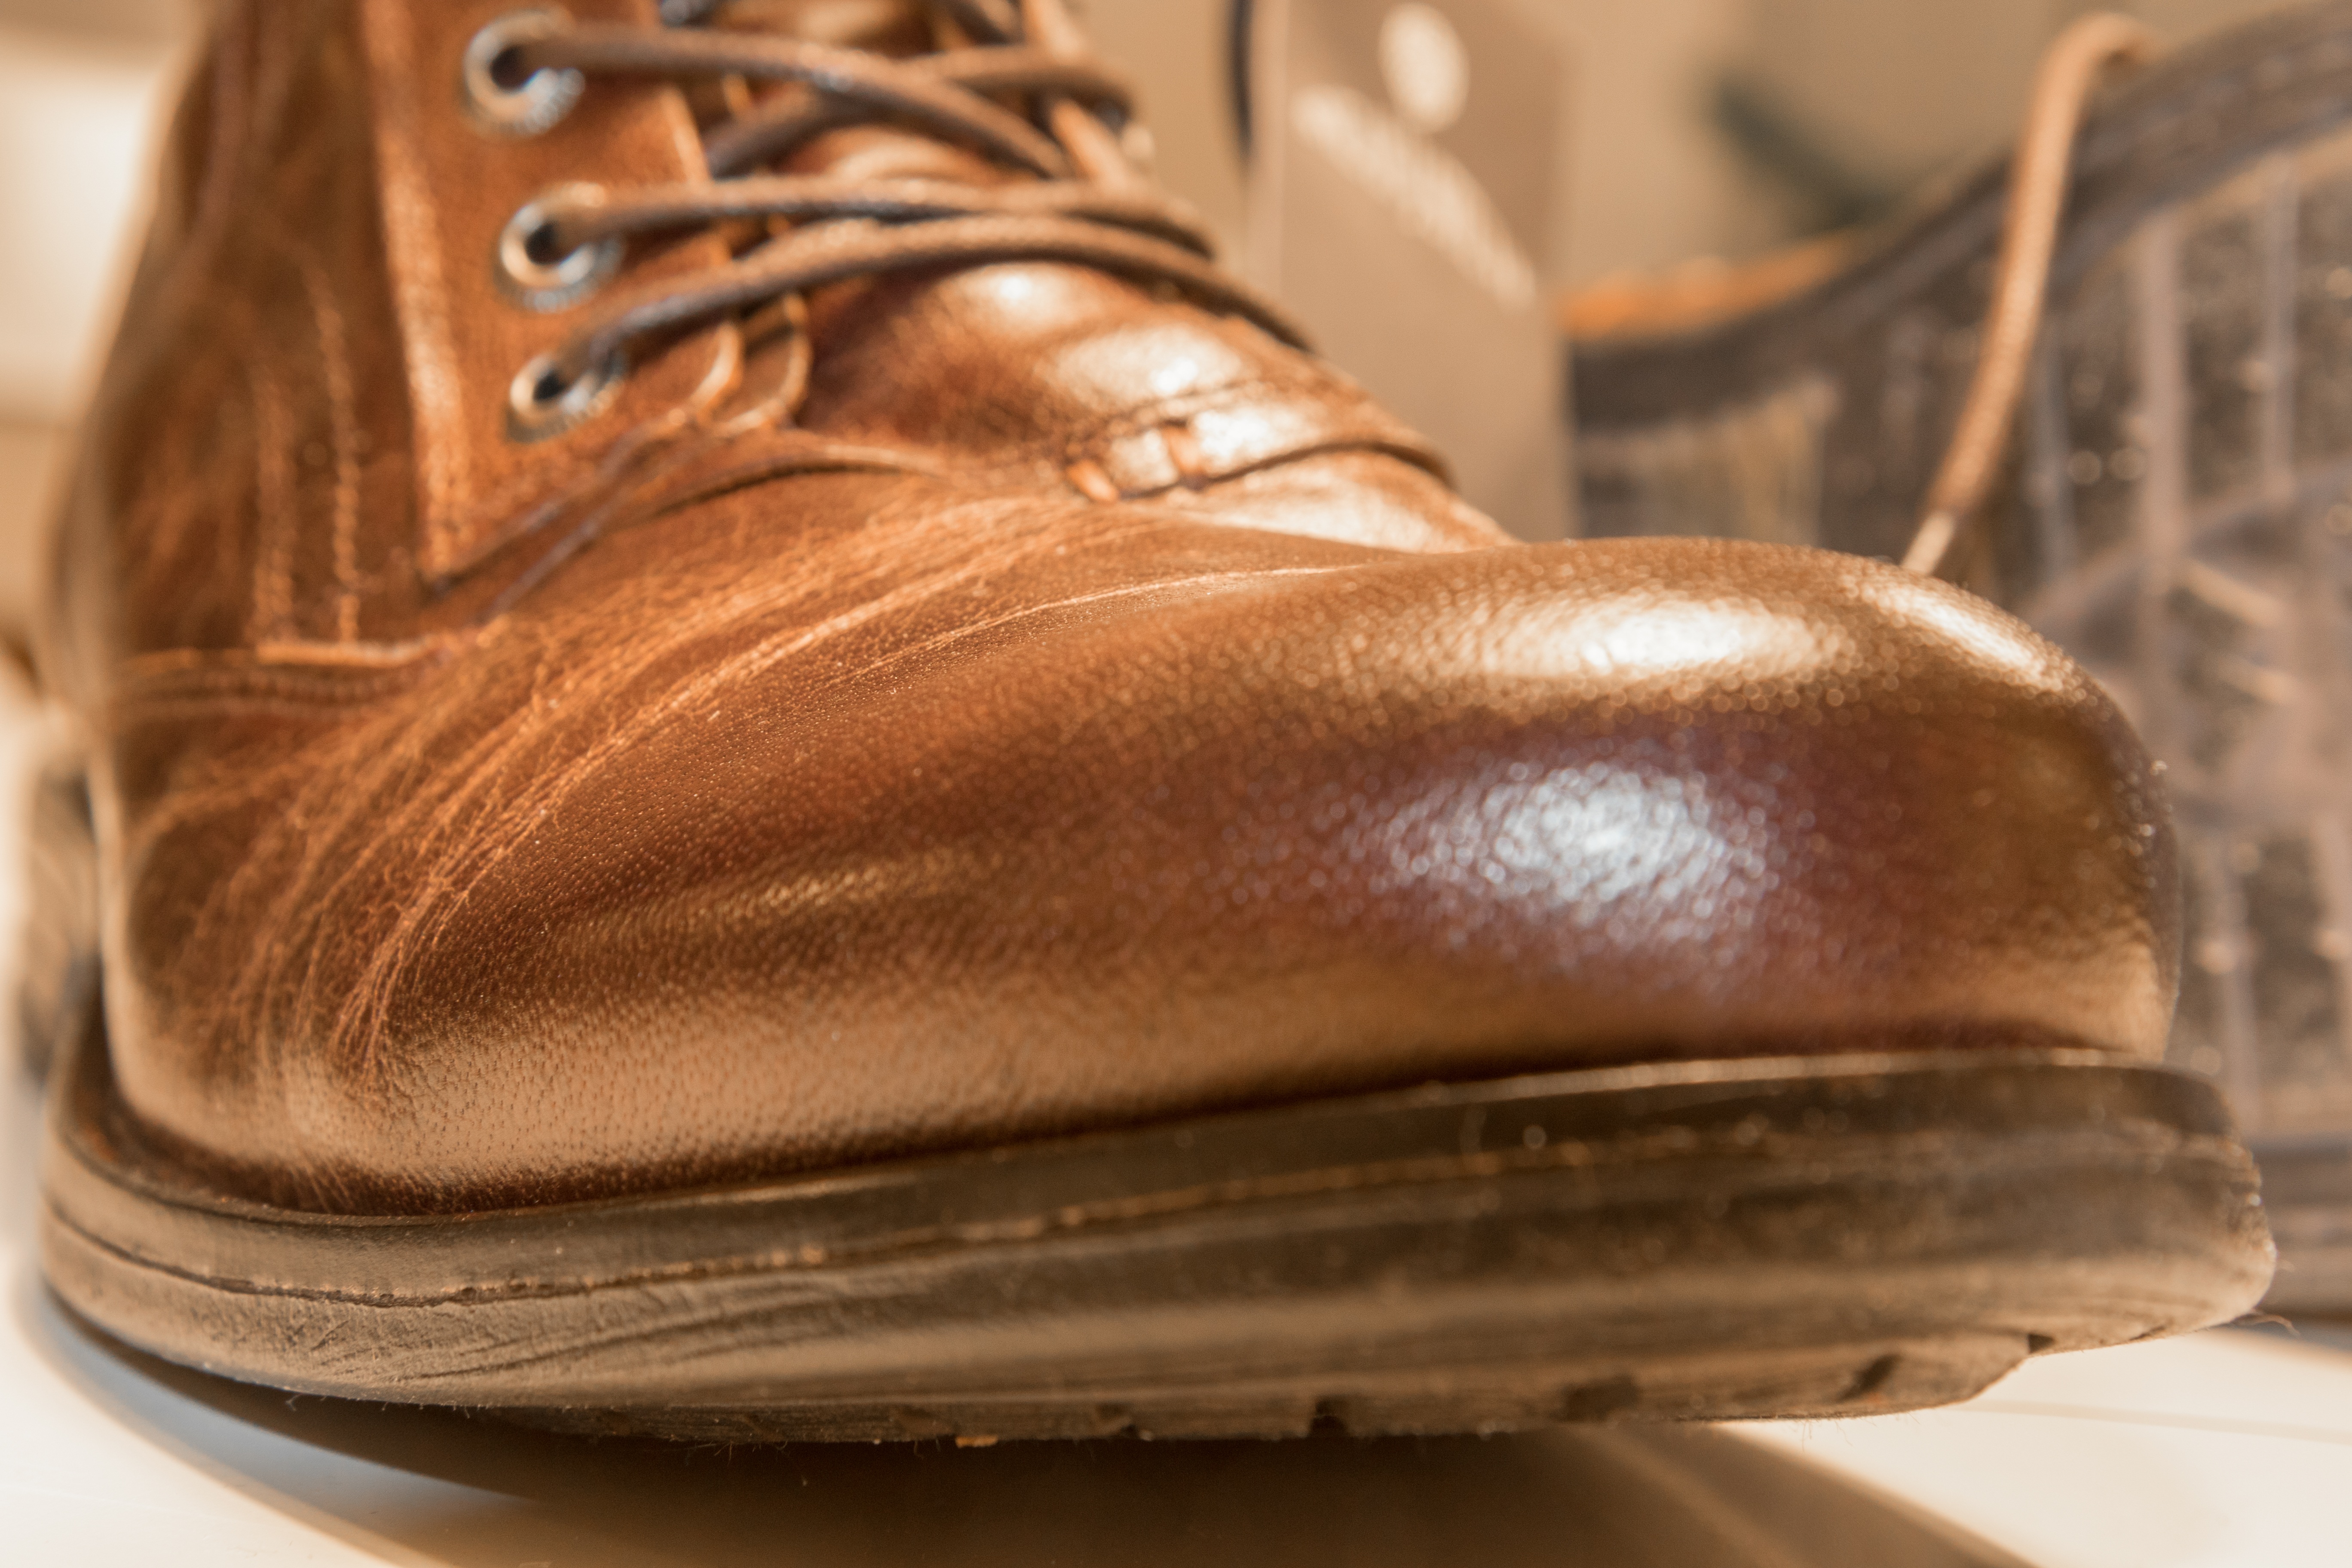
shoe, leather, retro, male, boot, leg, lace, brown, clothing, close up, shoes, men, shoelaces, footwear, new, shiny, distilled beverage, outdoor shoe